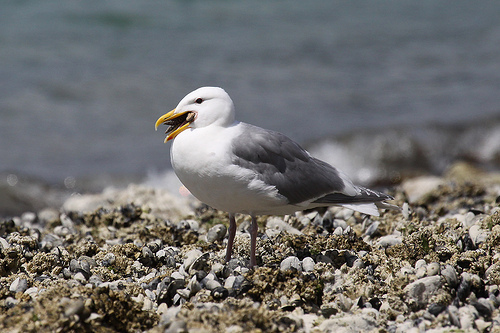
this bird has a distinctive yellow beak, most of its body is white except for the wings and outer rectrices.
bird has white body feathers, white breast feather, and thick beakthe bird has a distinctive white breast and belly color and the bill/beak of the bird is large and yellow.
this large white bird has long, dark gray feathers on it's wings and tail.
this bird has an all white body with dark wings, and a yellow curved beak.
medium length bill, white belly and grey wingbars.
a bird with white belly, breast and crown, black wingbars and the bill is yellow and curveda gray and white bird with long legs, a short tail, a yellow beak that curves downward.
the bill of the bird is a distinctive orange color, with a curved point to the tip.
this bird is mostly white on the head and belly with gray wings and white undertail coverts with a yellow beak.
Species: Glaucous Winged Gull